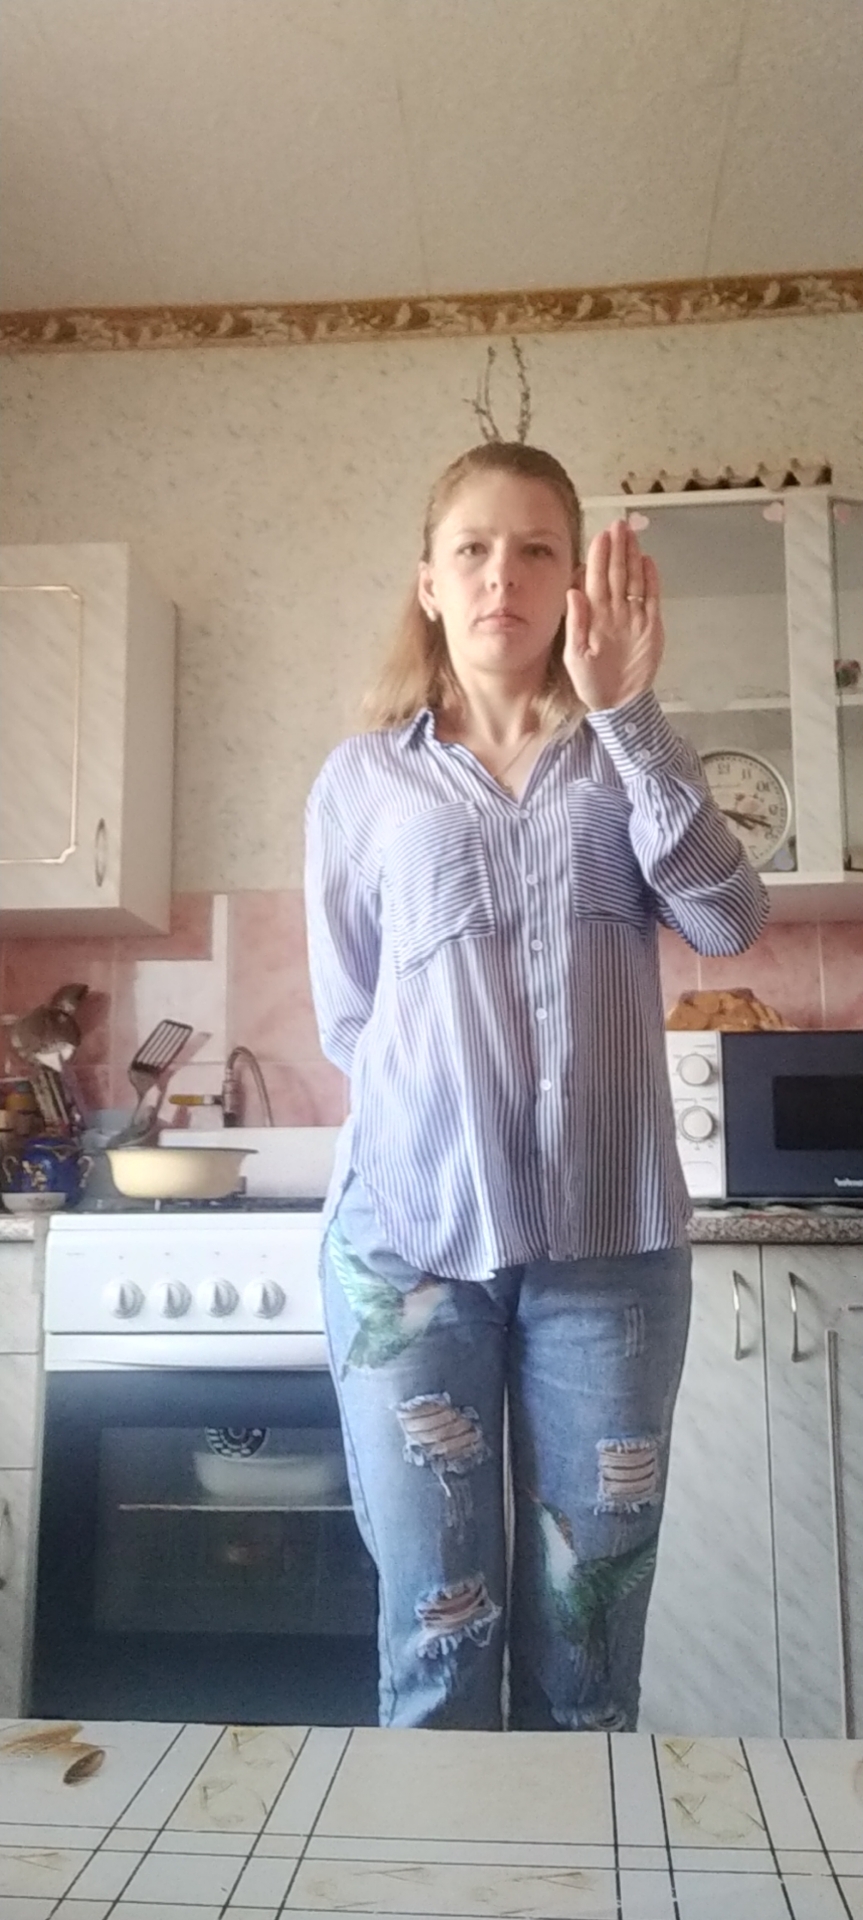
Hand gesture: stop